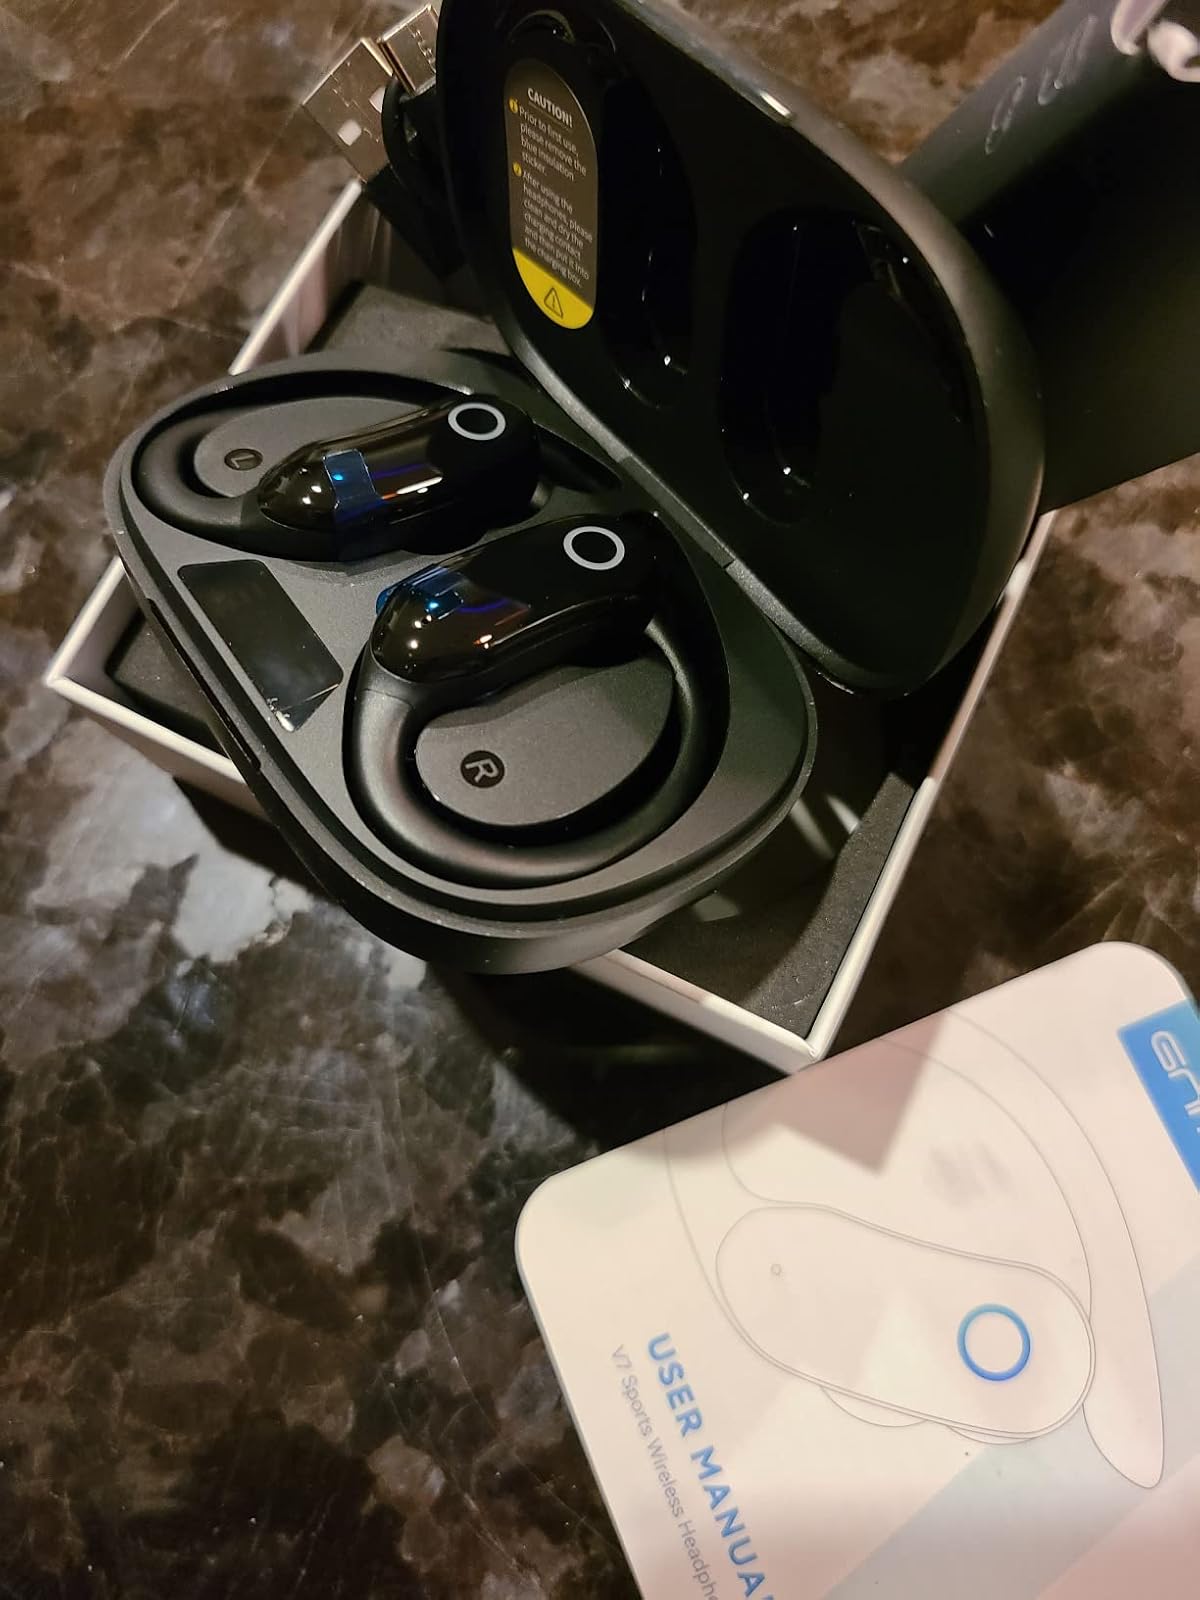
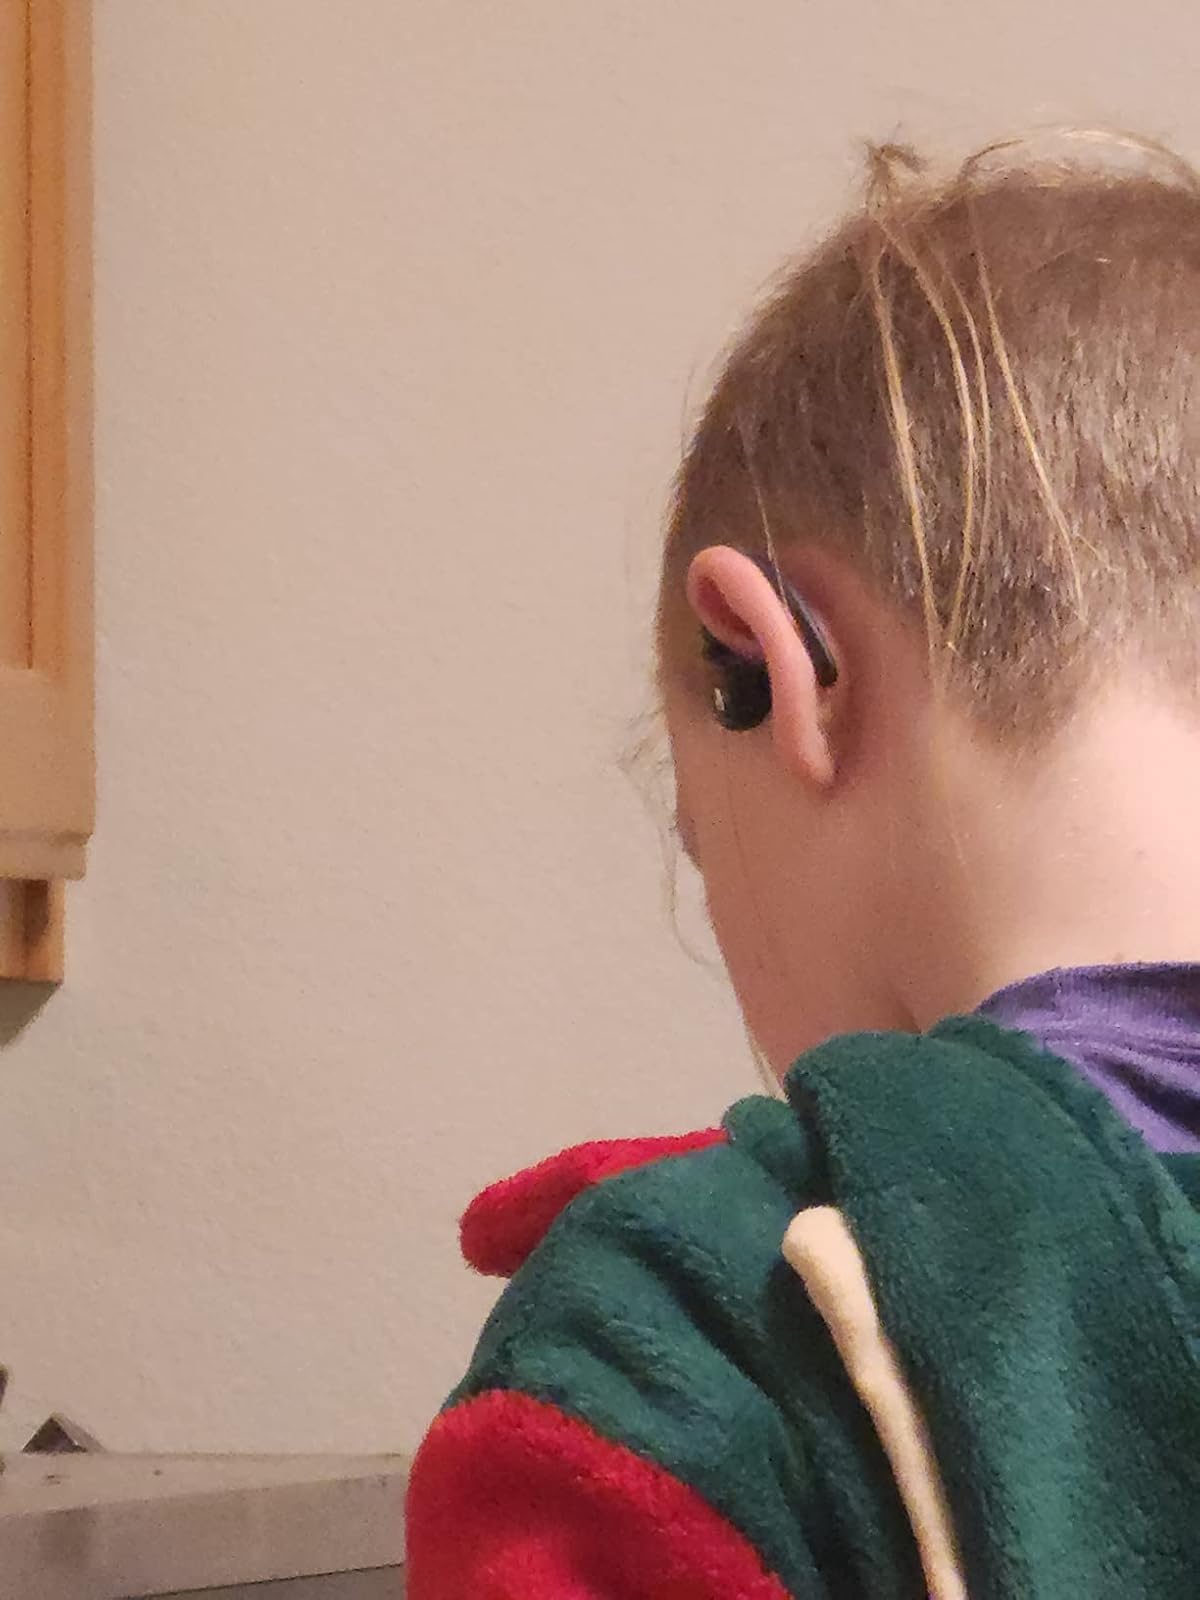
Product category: earbuds
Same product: no